Lost Signs

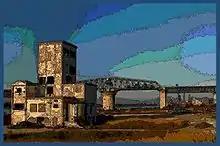
Canal de Caronte in Martigues, France

Lost Signs (French: Mystère) is a French television miniseries. The plot revolves around alien abductions. In France, the miniseries was first launched on 20 June 2007. The miniseries stars Toinette Laquière, who previously acted in another miniseries which was also written by Malina Detcheva and Franck Ollivier called "Zodiac Murders 2".